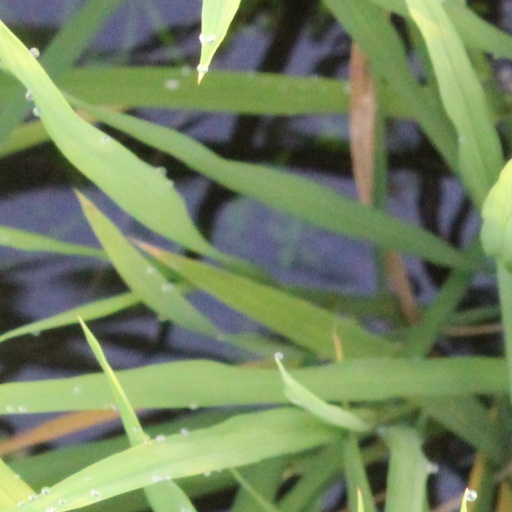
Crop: rice